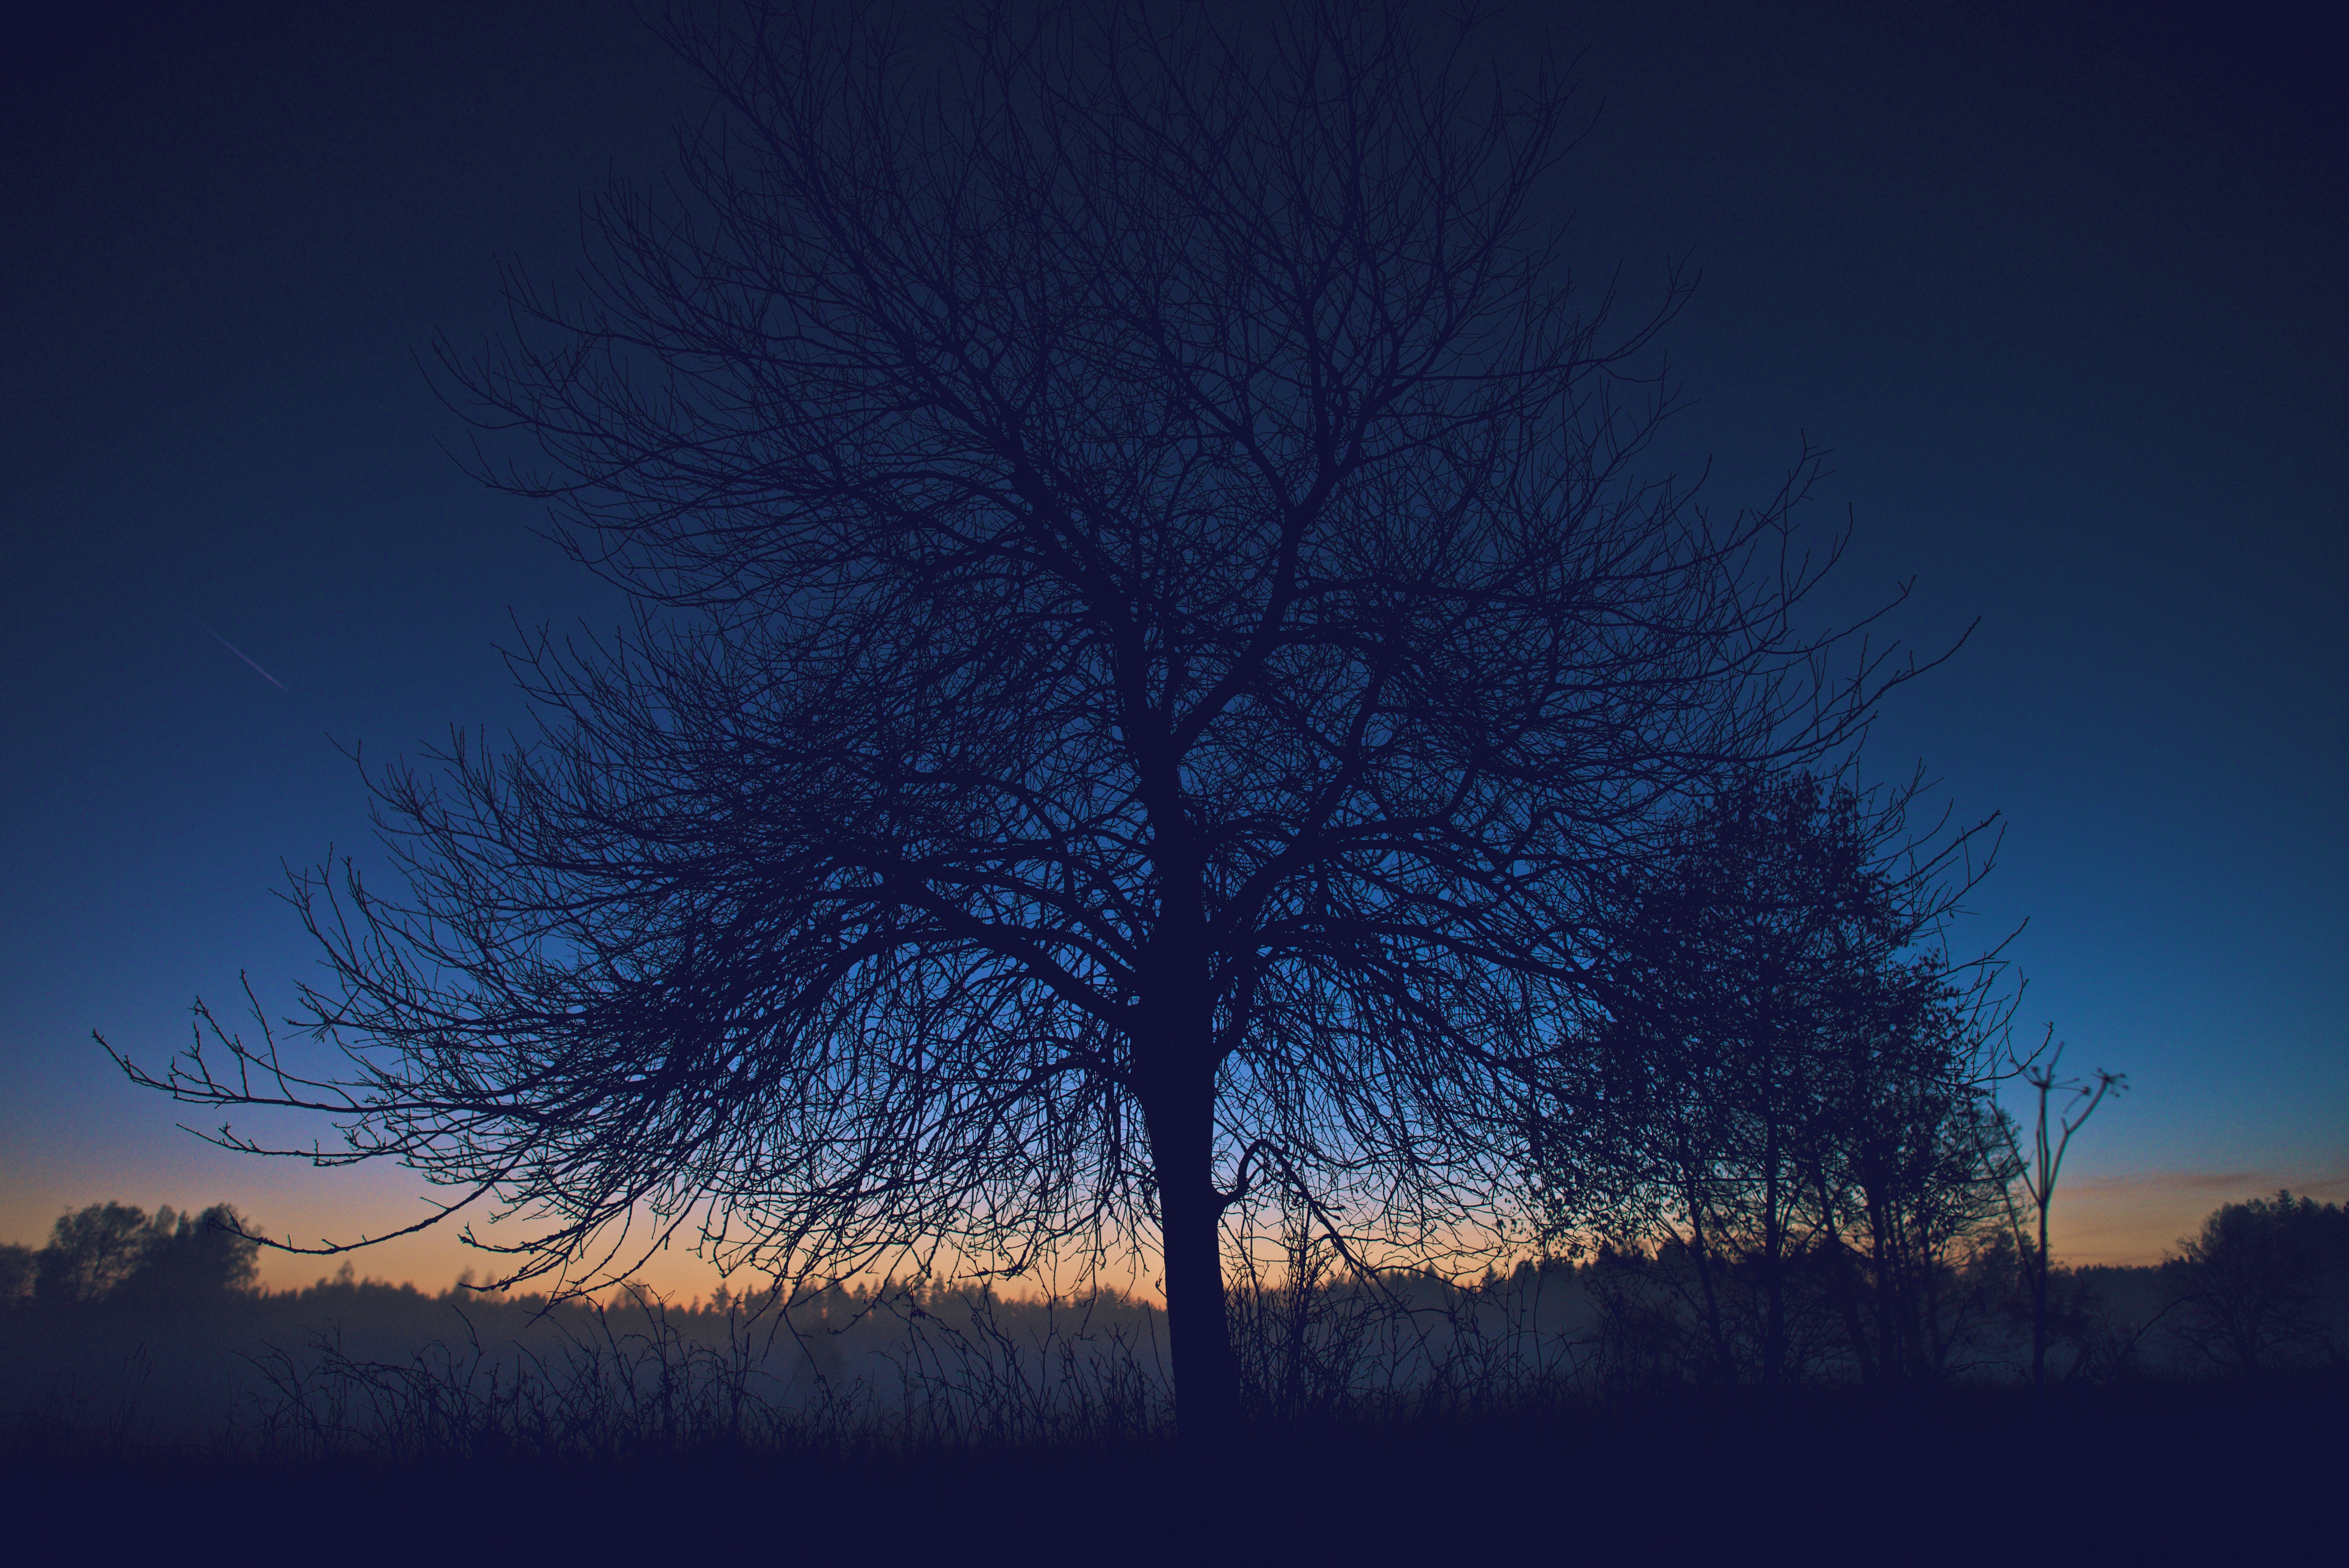
tree, horizon, branch, winter, cloud, plant, sky, sunrise, sunset, night, sunlight, morning, frost, dawn, atmosphere, dusk, evening, atmospheric phenomenon, woody plant